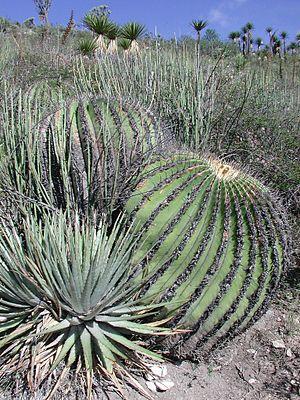
Echinocactus est un genre de la famille des cactus composé de 6 espèces.